The dragon (Beowulf)

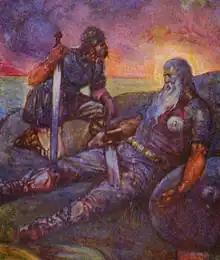
Wiglaf is the single warrior to return and witness the death of the hero. Illustration by J. R. Skelton, 1908

Beowulf's eventual death from the dragon presages "warfare, death, and darkness" for his Geats. The dragon's hoard symbolizes the vestige of an older society, now lost to wars and famine, left behind by a survivor of that period. His imagined elegy foreshadows Beowulf's death and elegy to come. Before he faces the dragon, Beowulf thinks of his past: his childhood and wars the Geats endured during that period, foreshadowing the future. At his death, peace in his lands will end, and his people will again suffer a period of war and hardship. An embattled society without "social cohesion" is represented by the avarice of the "dragon jealously guarding its gold hoard",and the elegy for Beowulf becomes an elegy for the entire culture. The dragon's hoard is representative of a people lost and antique, which is juxtaposed against the Geatish people, whose history is new and fleeting. As king of his people, Beowulf defends them against the dragon, and when his thanes desert him, the poem shows the disintegration of a "heroic society" which "depends upon the honouring of mutual obligations between lord and thane".